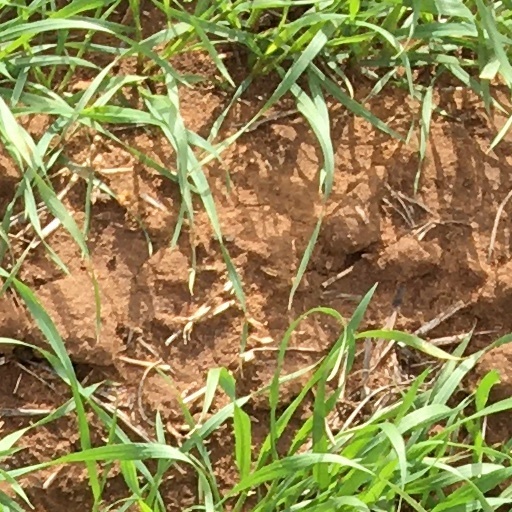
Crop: wheat